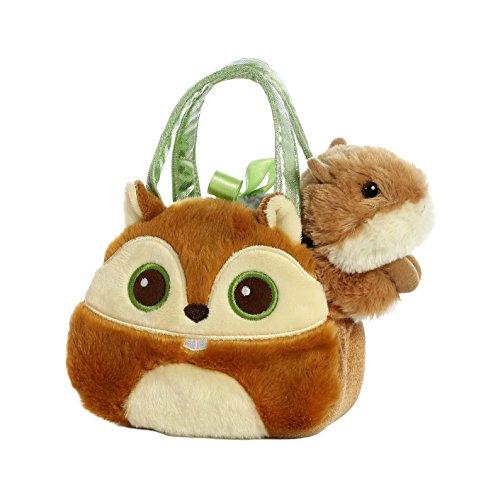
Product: Aurora World Fancy Pals Pet Carrier Bright Eyes Squirrel Plush
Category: Toys & Games | Stuffed Animals & Plush Toys | Stuffed Animals & Teddy Bears
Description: Part of the fancy pals pet carrier collection.
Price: $11.27
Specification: ProductDimensions:6.5x3.5x5.5inches|ItemWeight:12ounces|ShippingWeight:12ounces(Viewshippingratesandpolicies)|DomesticShipping:ItemcanbeshippedwithinU.S.|InternationalShipping:Thisitemisnoteligibleforinternationalshipping.LearnMore|ASIN:B01N39R30S|Itemmodelnumber:32816|Manufacturerrecommendedage:3yearsandup